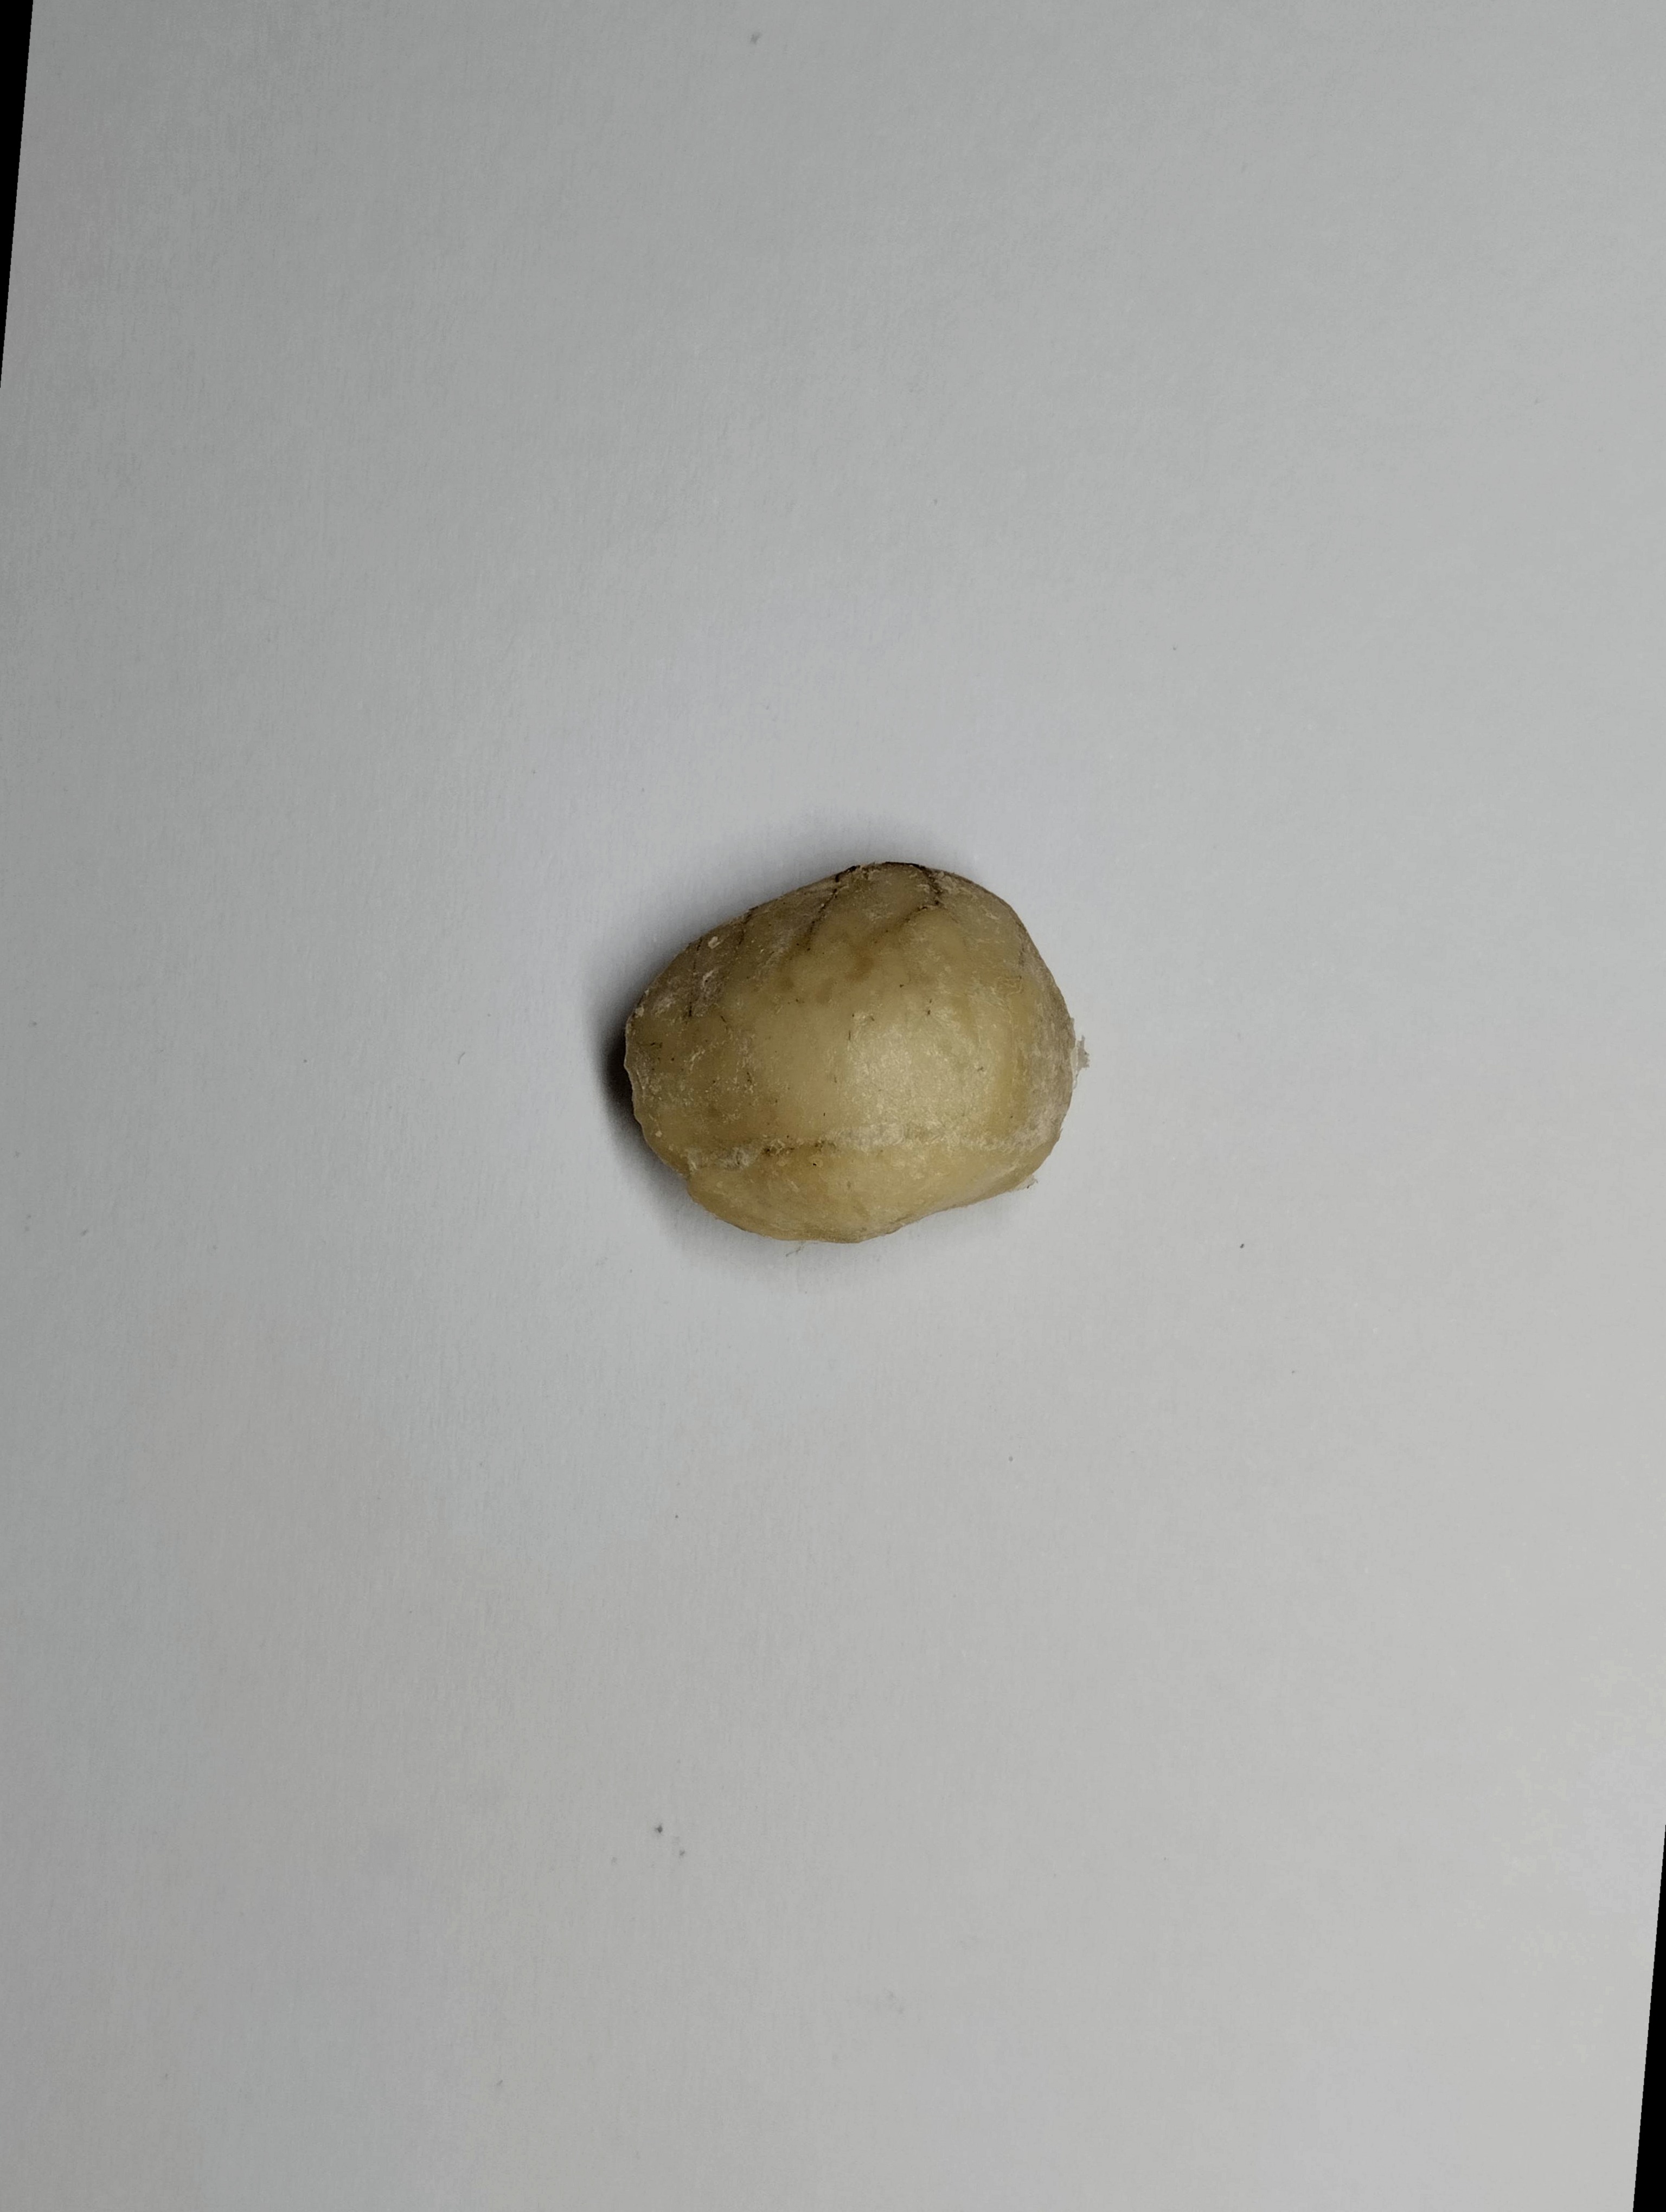
Label: bagus (good seed)